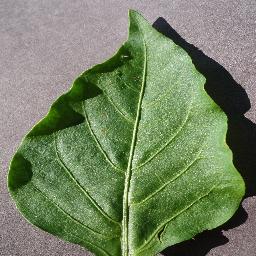
Label: Pepper,_bell___healthy